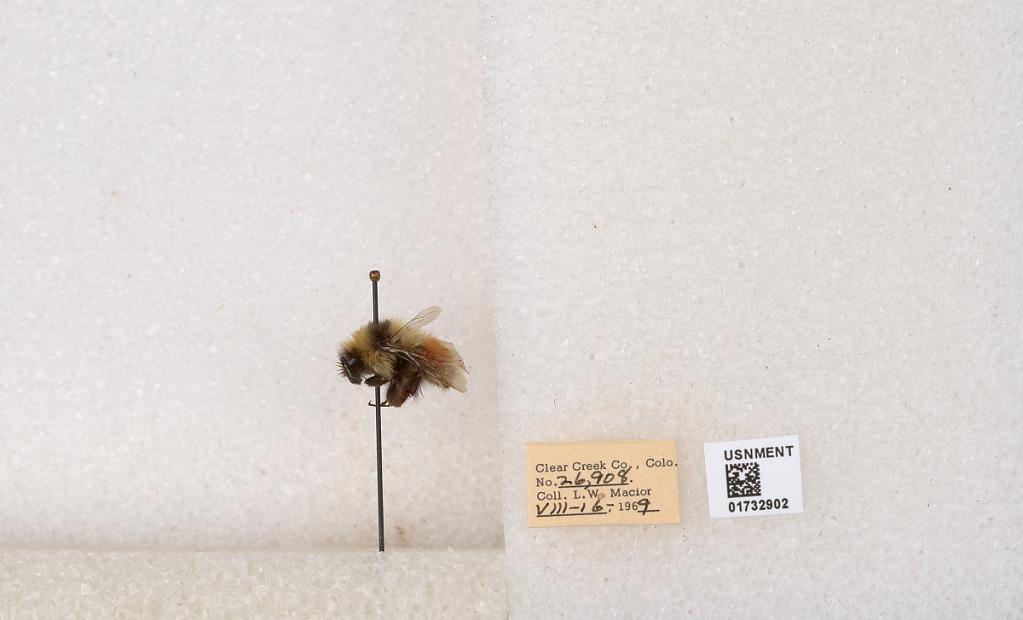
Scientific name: Bombus (Pyrobombus) sylvicola Kirby
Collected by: L. Macior
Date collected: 1969-8-16
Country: United States
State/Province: Colorado
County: Clear Creek
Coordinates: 39.7006, -105.694